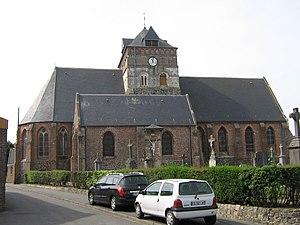
Église de Borre, Nord, vue du D642.